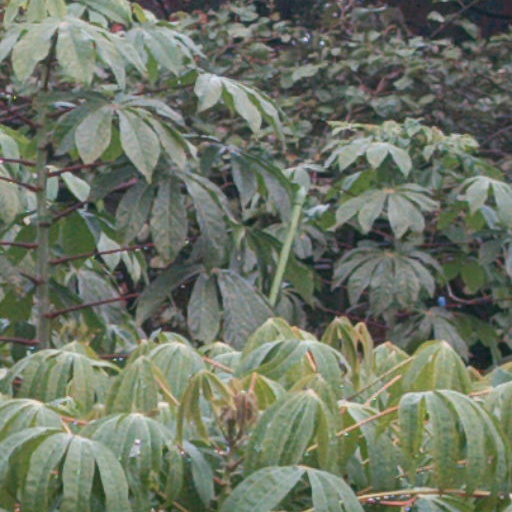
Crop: cassava